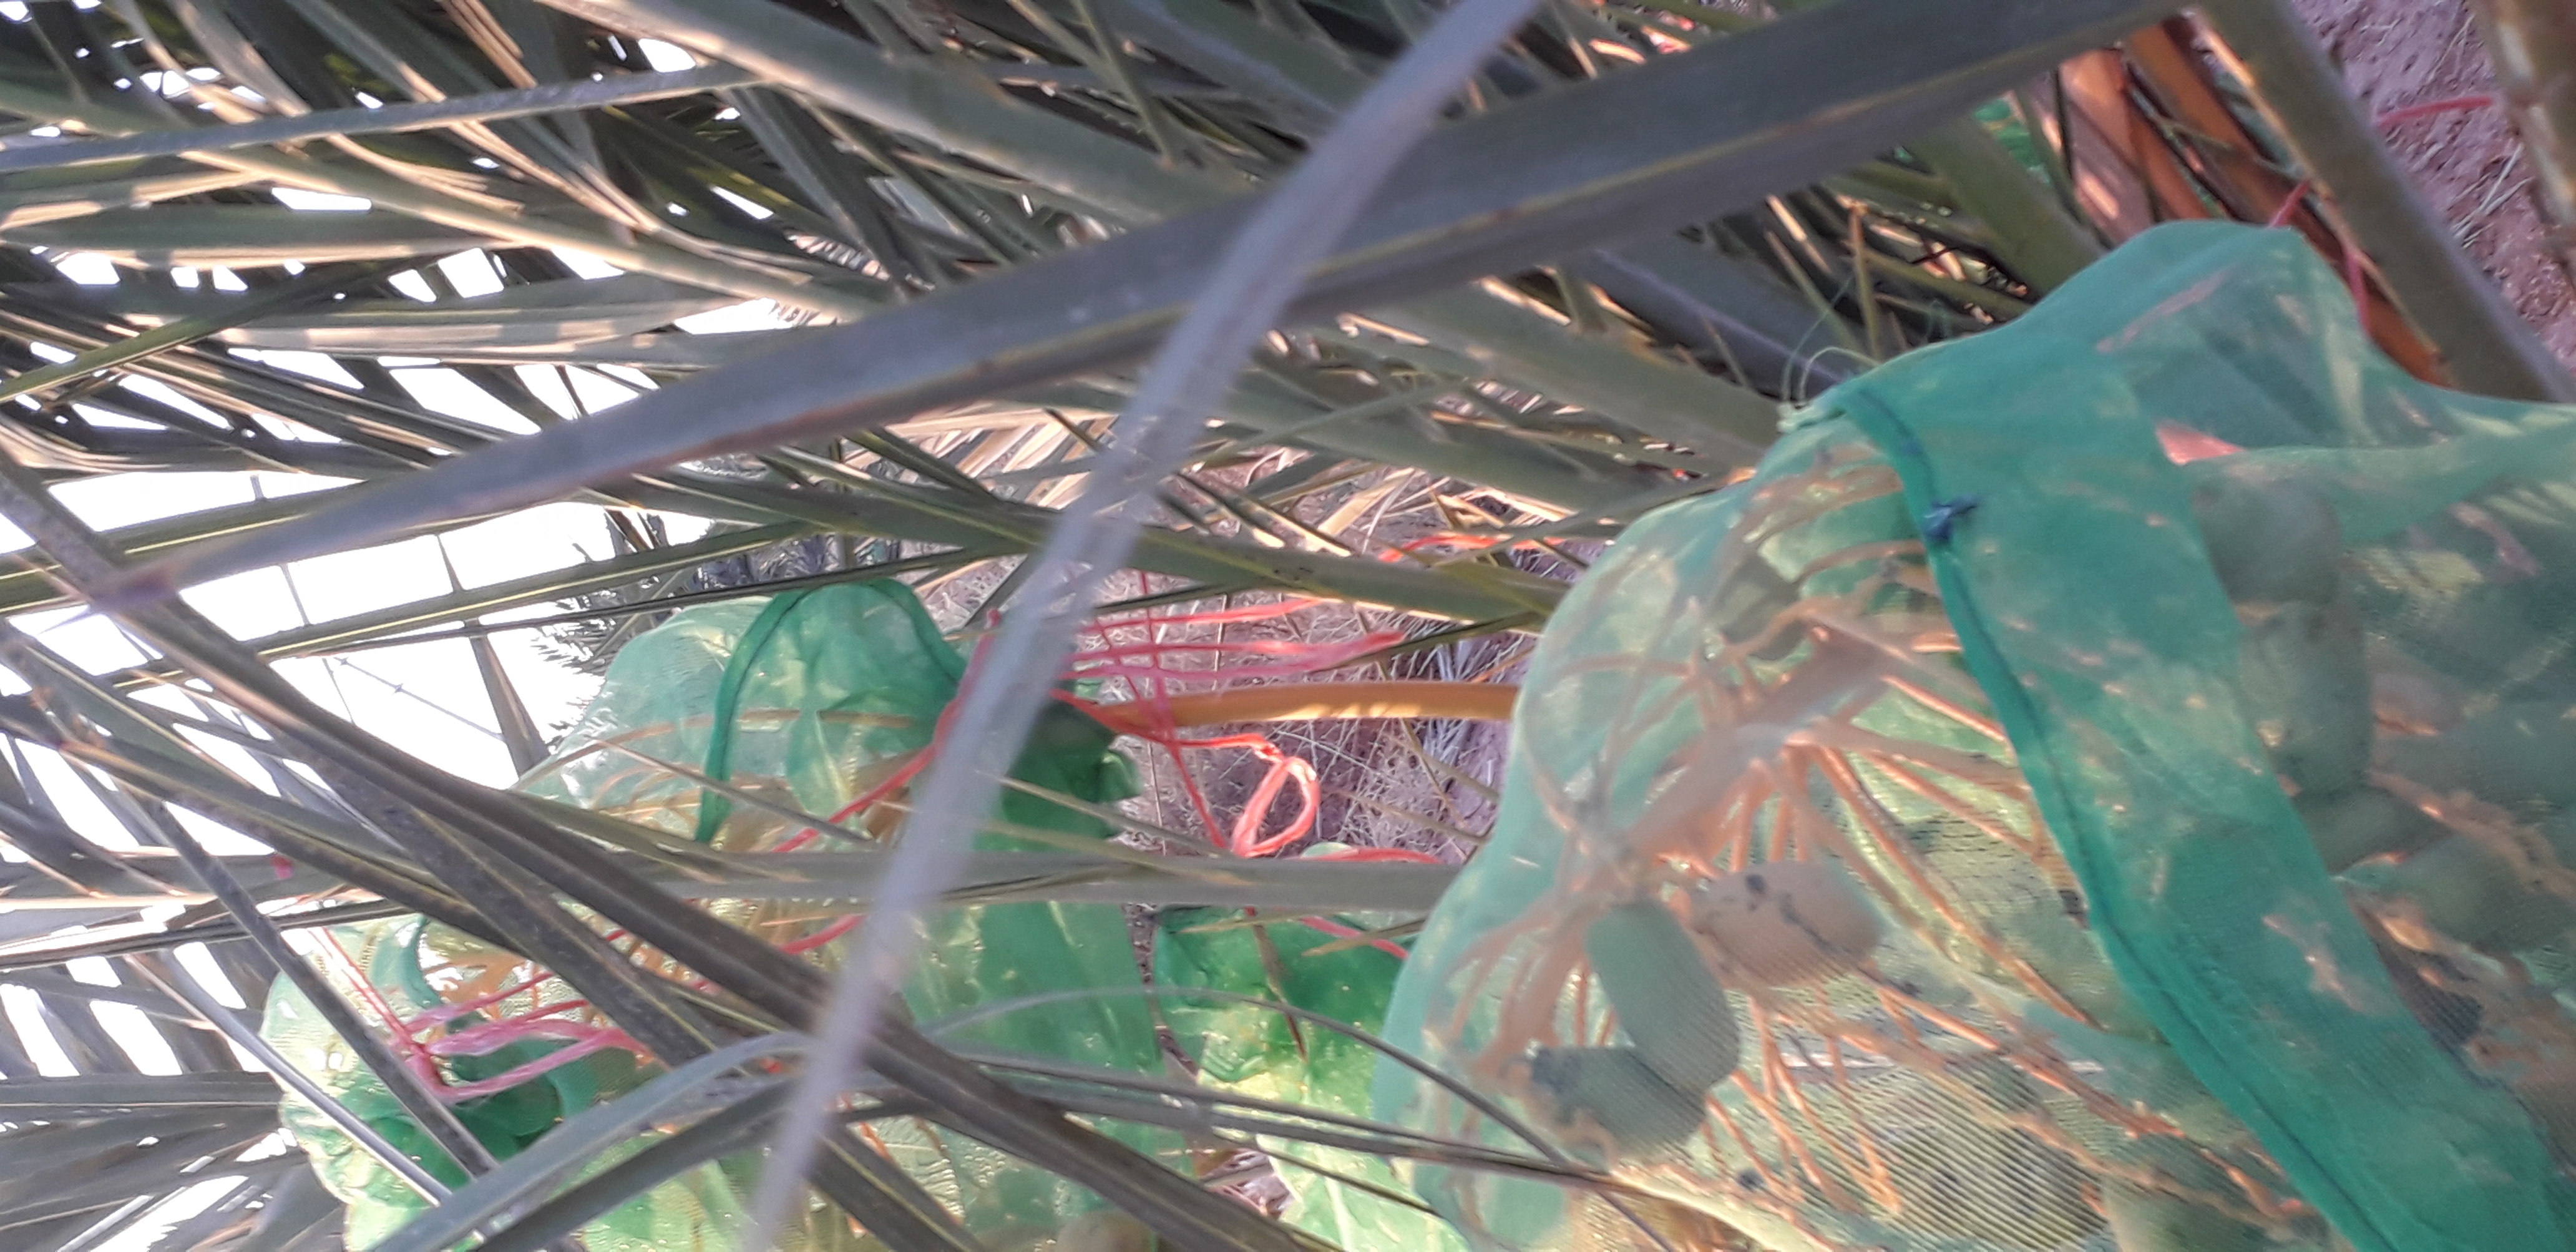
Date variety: Boumajhoul